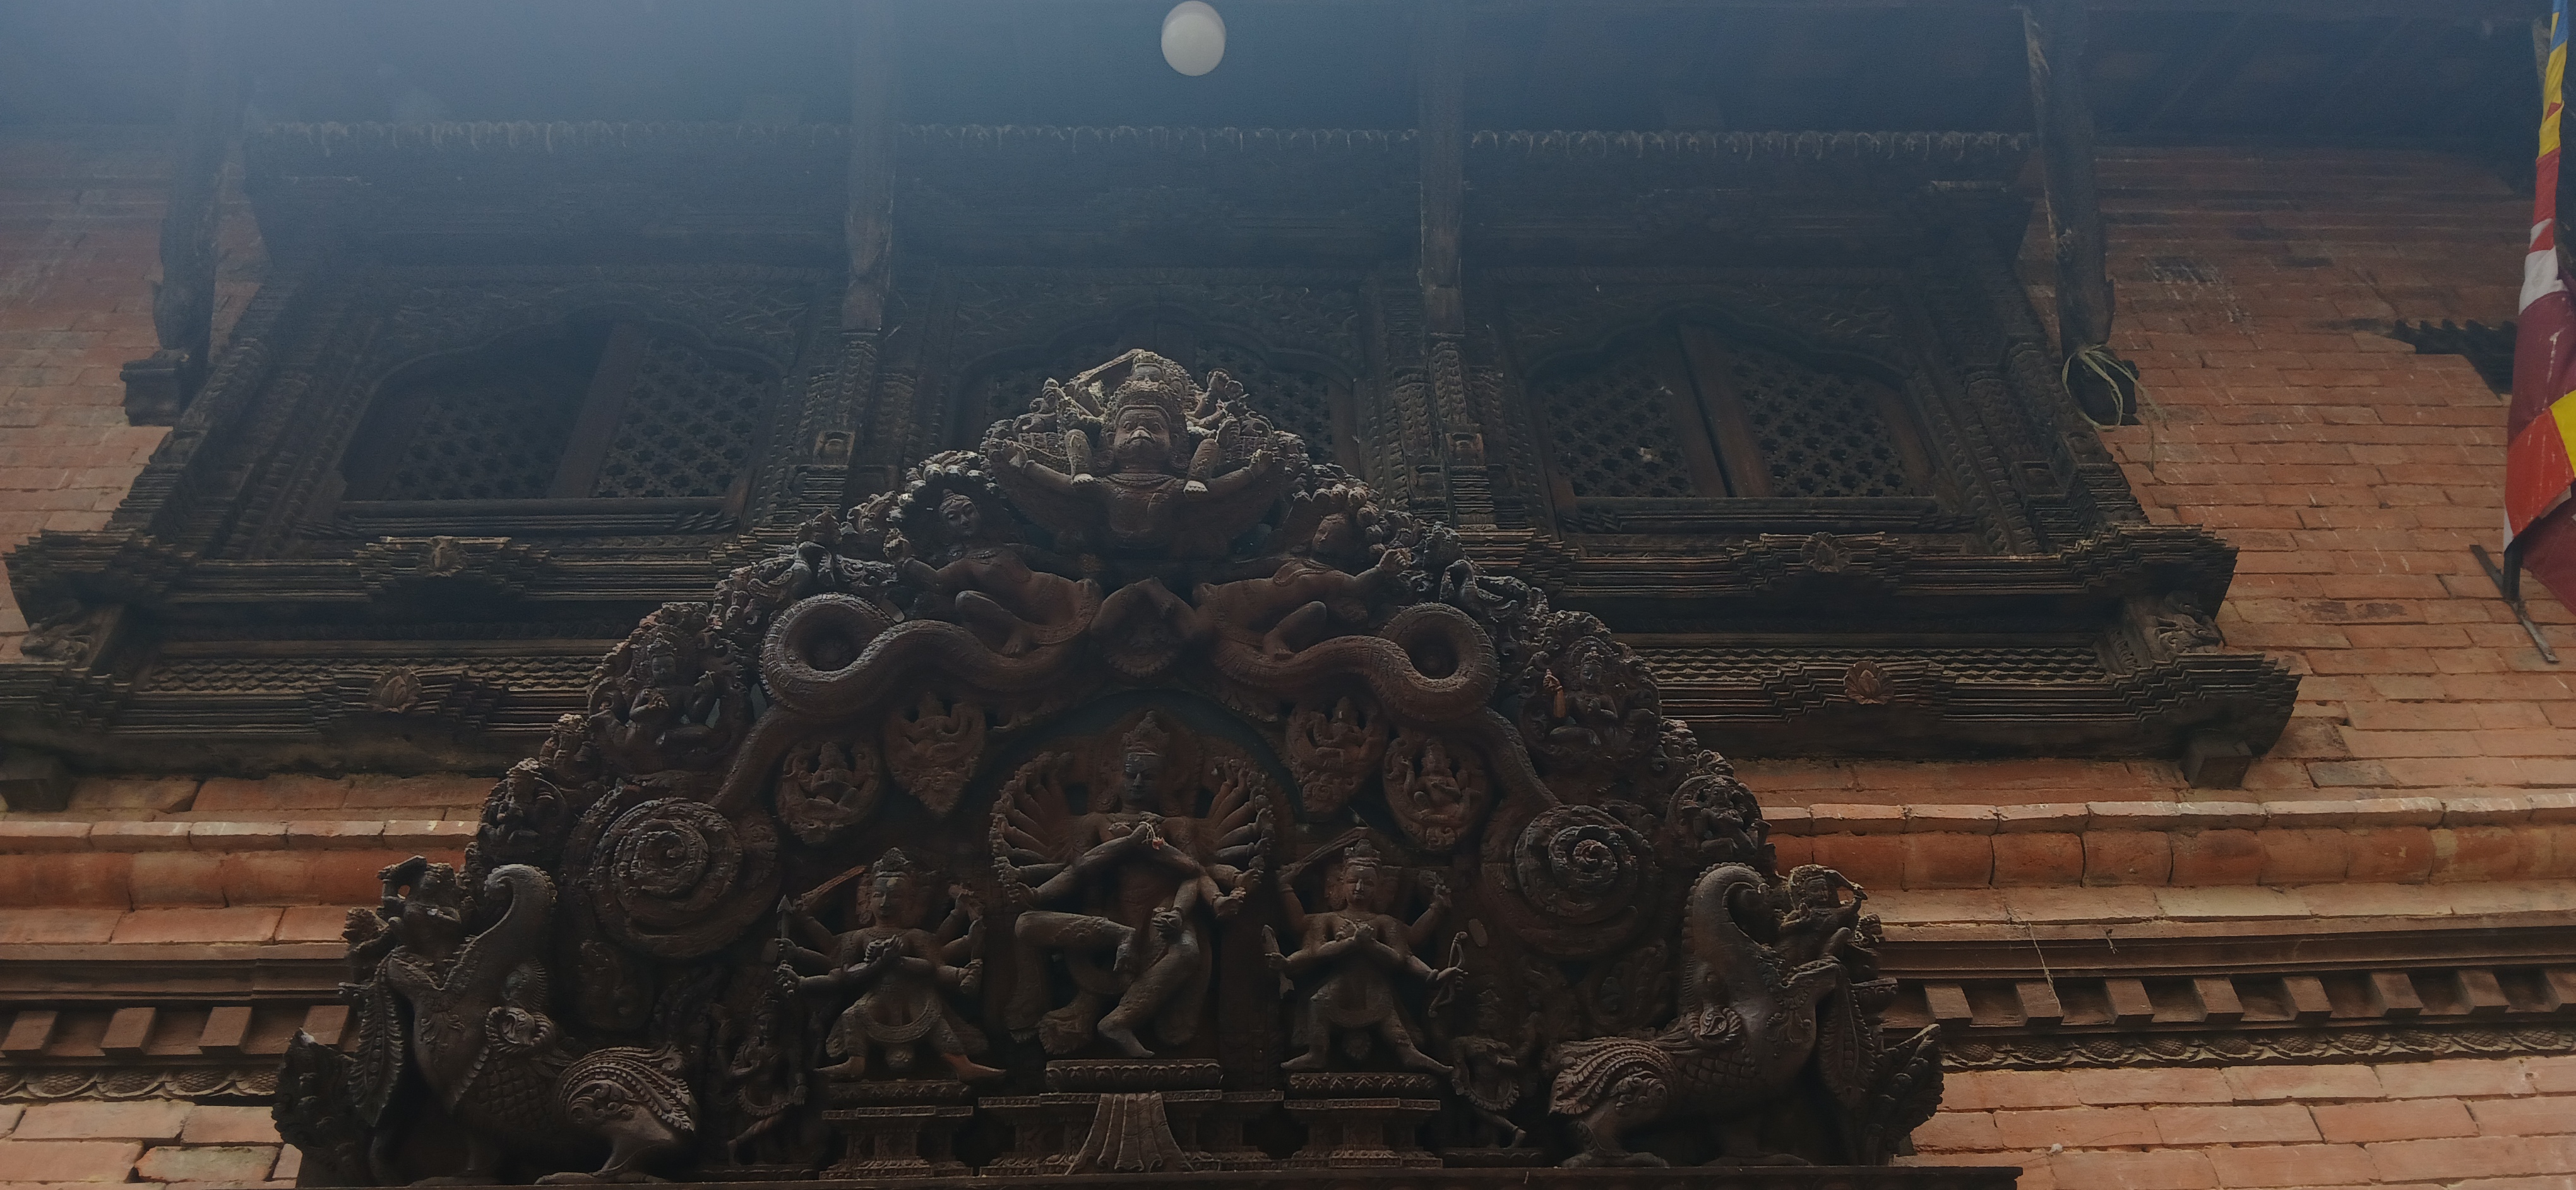
Heritage site: Yampi_Mahabihar